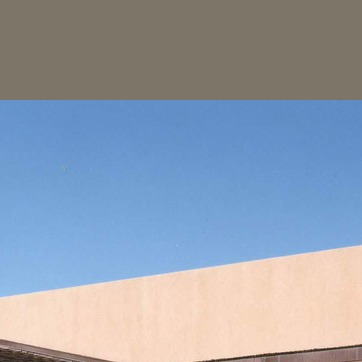
Material: sky